Thomas C. Fletcher House

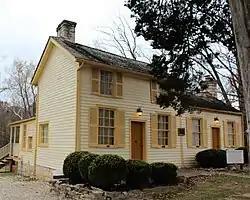

Thomas C. Fletcher House is a historic home located at Hillsboro, Jefferson County, Missouri. It was built about 1850, and is a two-story, log dwelling with later frame additions. It sits on a limestone and concrete block foundation. It was the home of Thomas C. Fletcher, Missouri's first Republican governor and the first native-born Missourian elected governor.